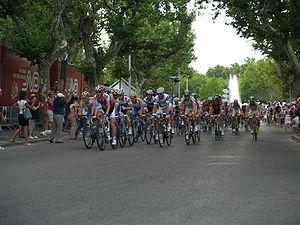
Peloton du Tour de France 2009 à Arles.
La 3ᵉ étape du Tour de France 2009, s'est déroulée le 6 juillet. Le parcours de 195 kilomètres, reliait Marseille à La Grande-Motte. Le Britannique Mark Cavendish s'est imposé pour la deuxième fois consécutive sur ce Tour.